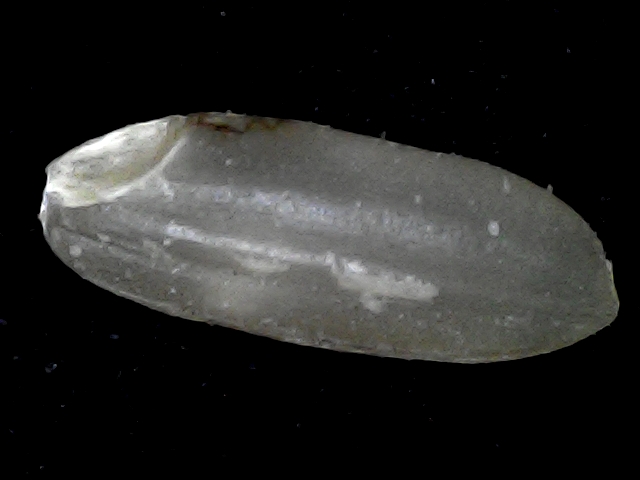
Rice variety: BD72